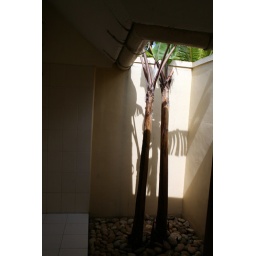
The banana tree in my bathroom